Land recycling

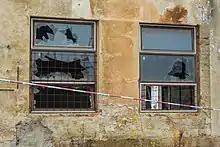
ZETOR building before demolition

LEED Certification can also benefit the occupant of the reused building. As sustainability becomes more prioritized within the building movement, having a LEED certified building becomes more desirable This certification may persuade public opinion and encourage more of the population to seek services by a company that prioritizes sustainability. In addition to this, some governmental bodies provide monetary benefits for prioritizing a sustainable cite such as tax breaks and stipends.